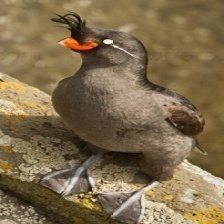
Species: CRESTED AUKLET
Scientific name: AETHIA CRISTATELLA